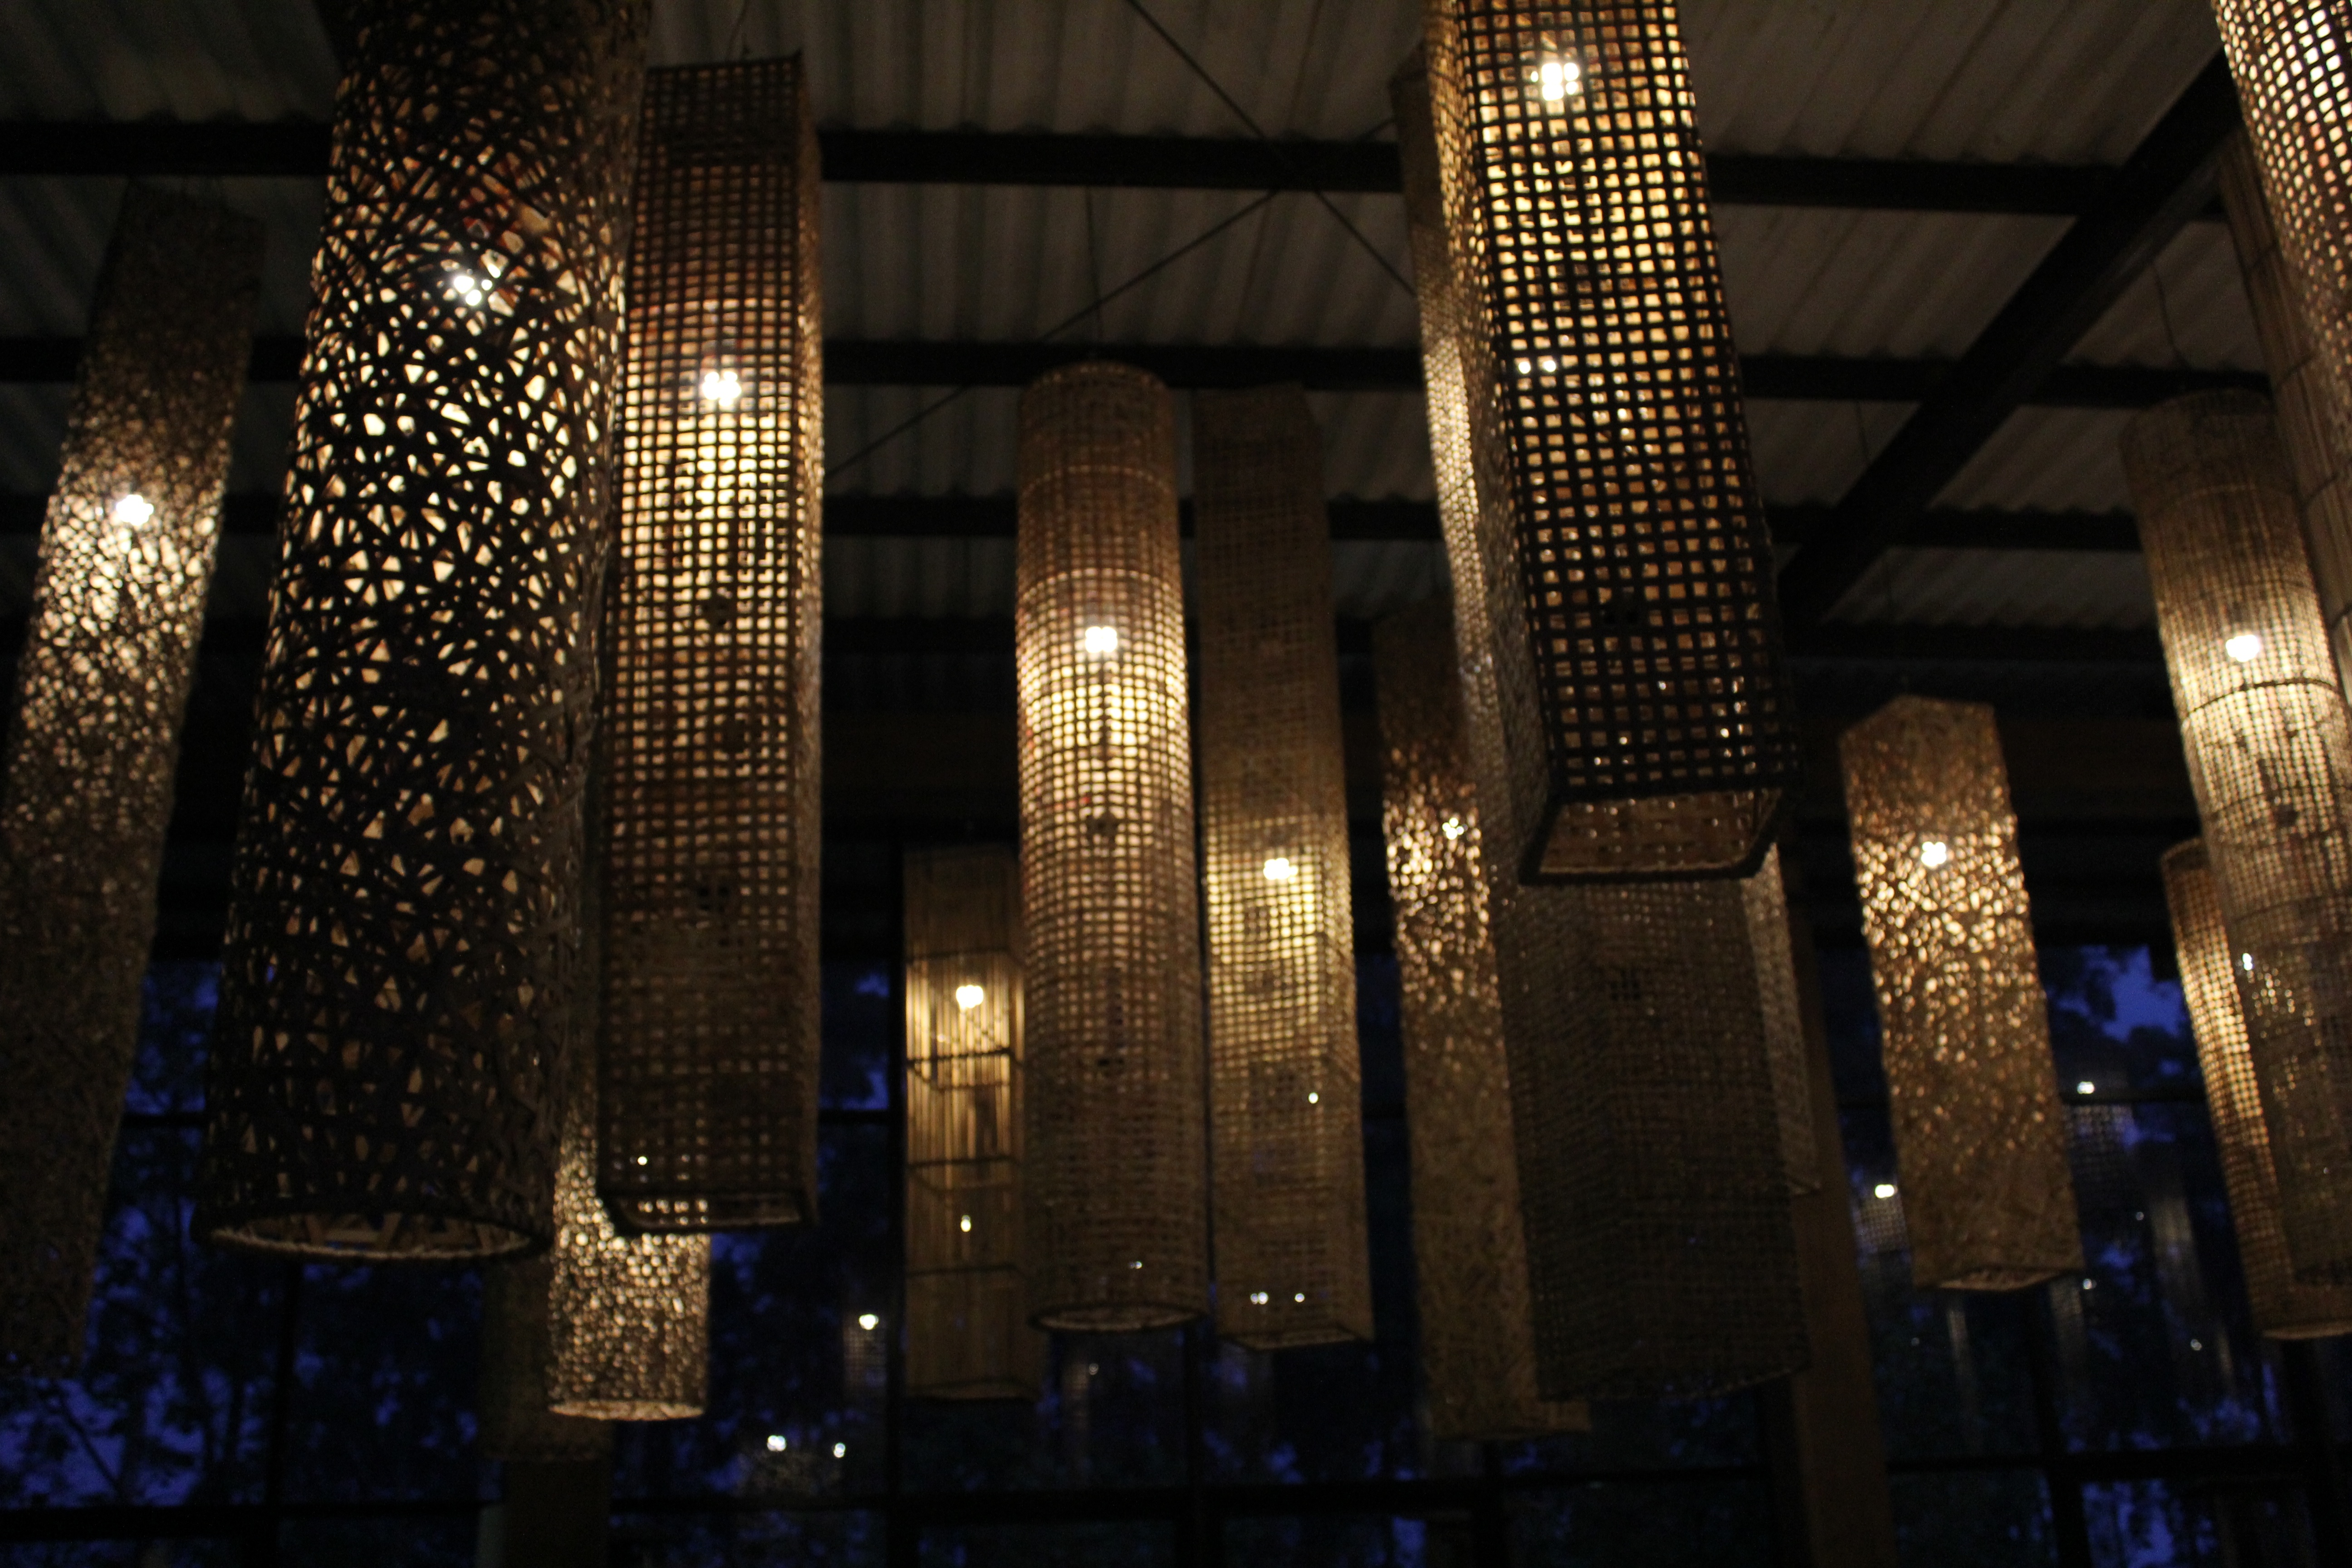
light, night, skyscraper, cityscape, downtown, evening, reflection, darkness, lighting, metropolis, urban area, metropolitan area